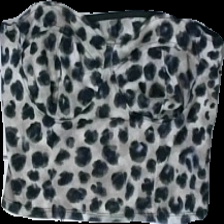
View: front
Type: Top
Category: Ladies
Brand: Not in the list
Colors: Beige, Black, Brown
Material: 100% Polyester
Pattern: Animal print
Cut: Cropped
Season: All
Damage: damaged seam
Damage location: bottom right
Price range: <50
Recommended usage: Recycle
Description: animal print cropped top